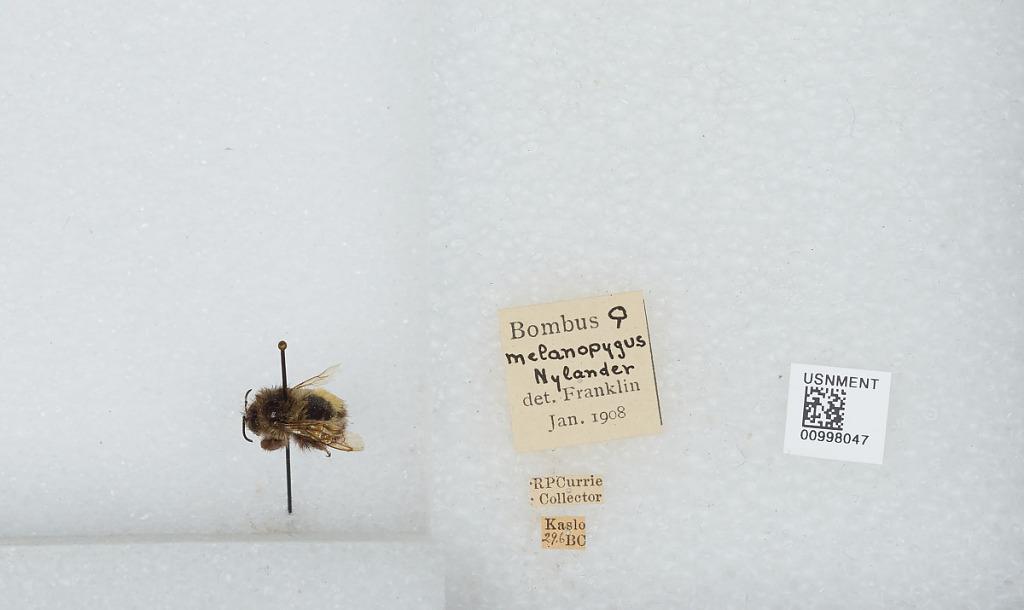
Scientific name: Bombus (Pyrobombus) melanopygus Nylander
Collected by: R. Currie
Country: Canada
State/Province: British Columbia
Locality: Kaslo
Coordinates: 49.9133, -116.911
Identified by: Franklin